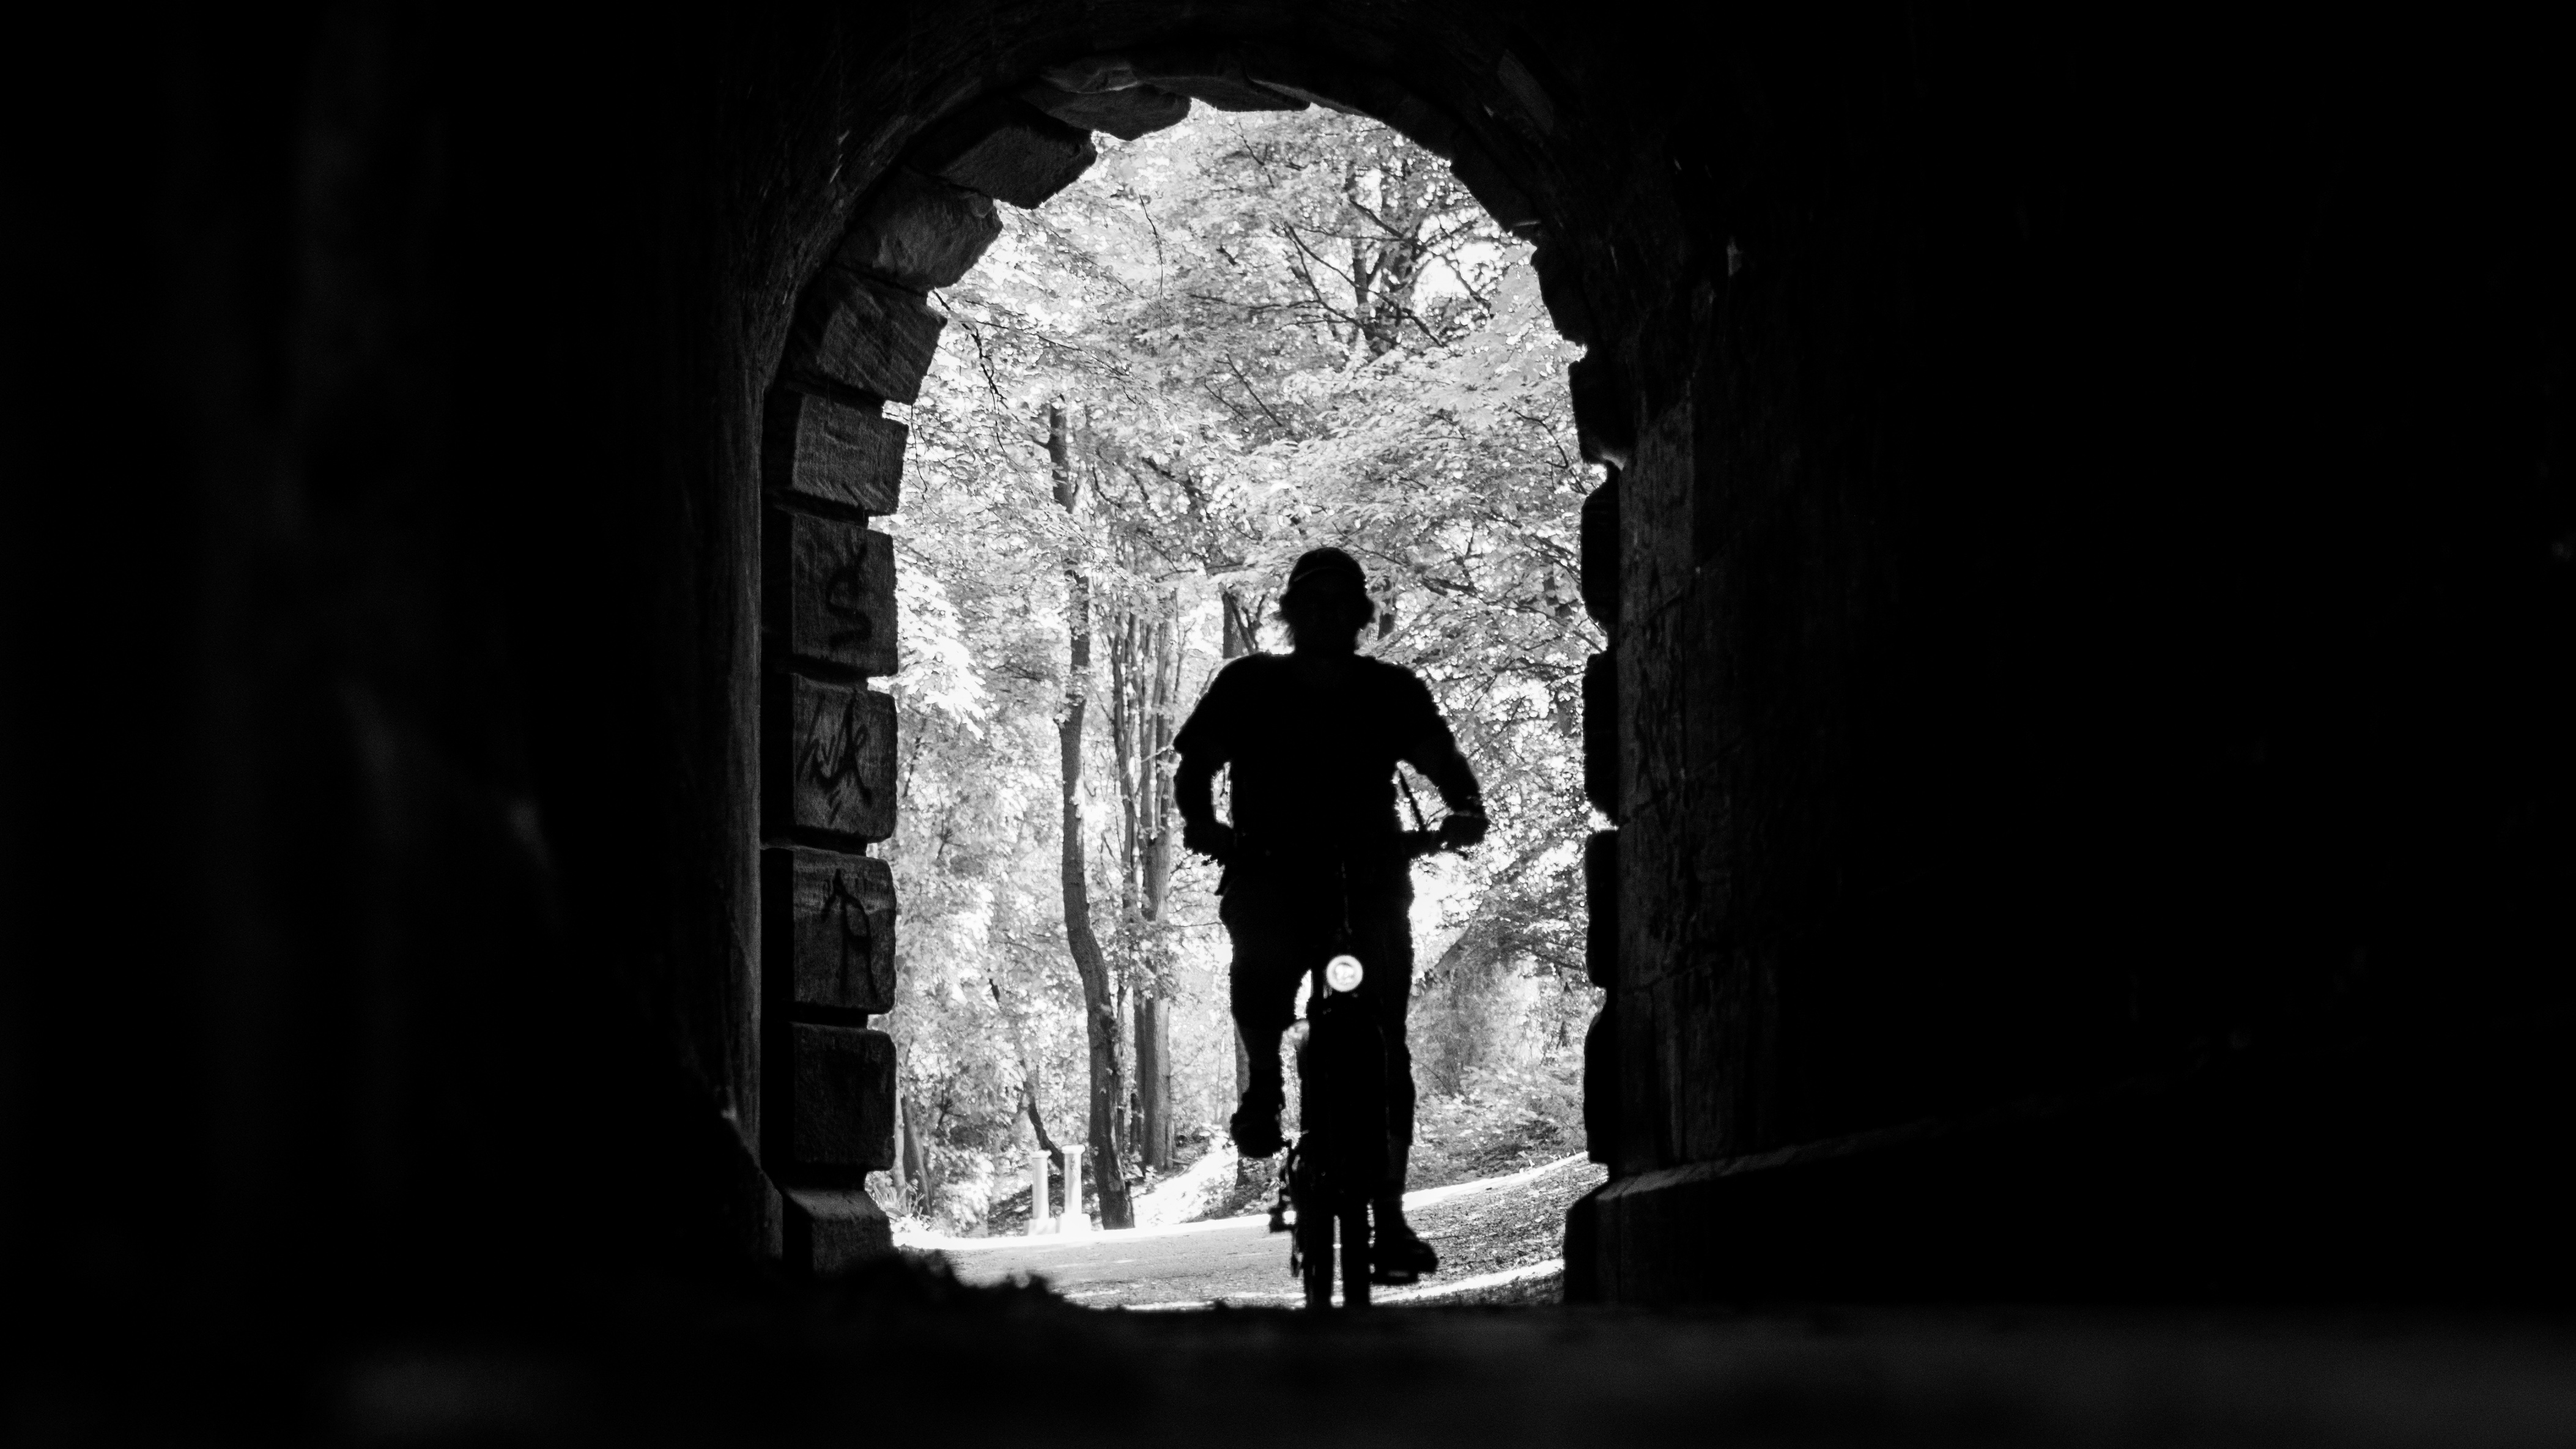
man, silhouette, light, black and white, white, photography, bike, tunnel, darkness, black, monochrome, trees, lights, photograph, snapshot, sonystreetphotographer, monochrome photography